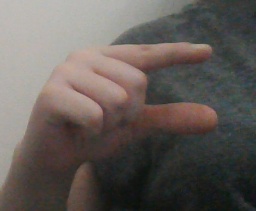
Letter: dal